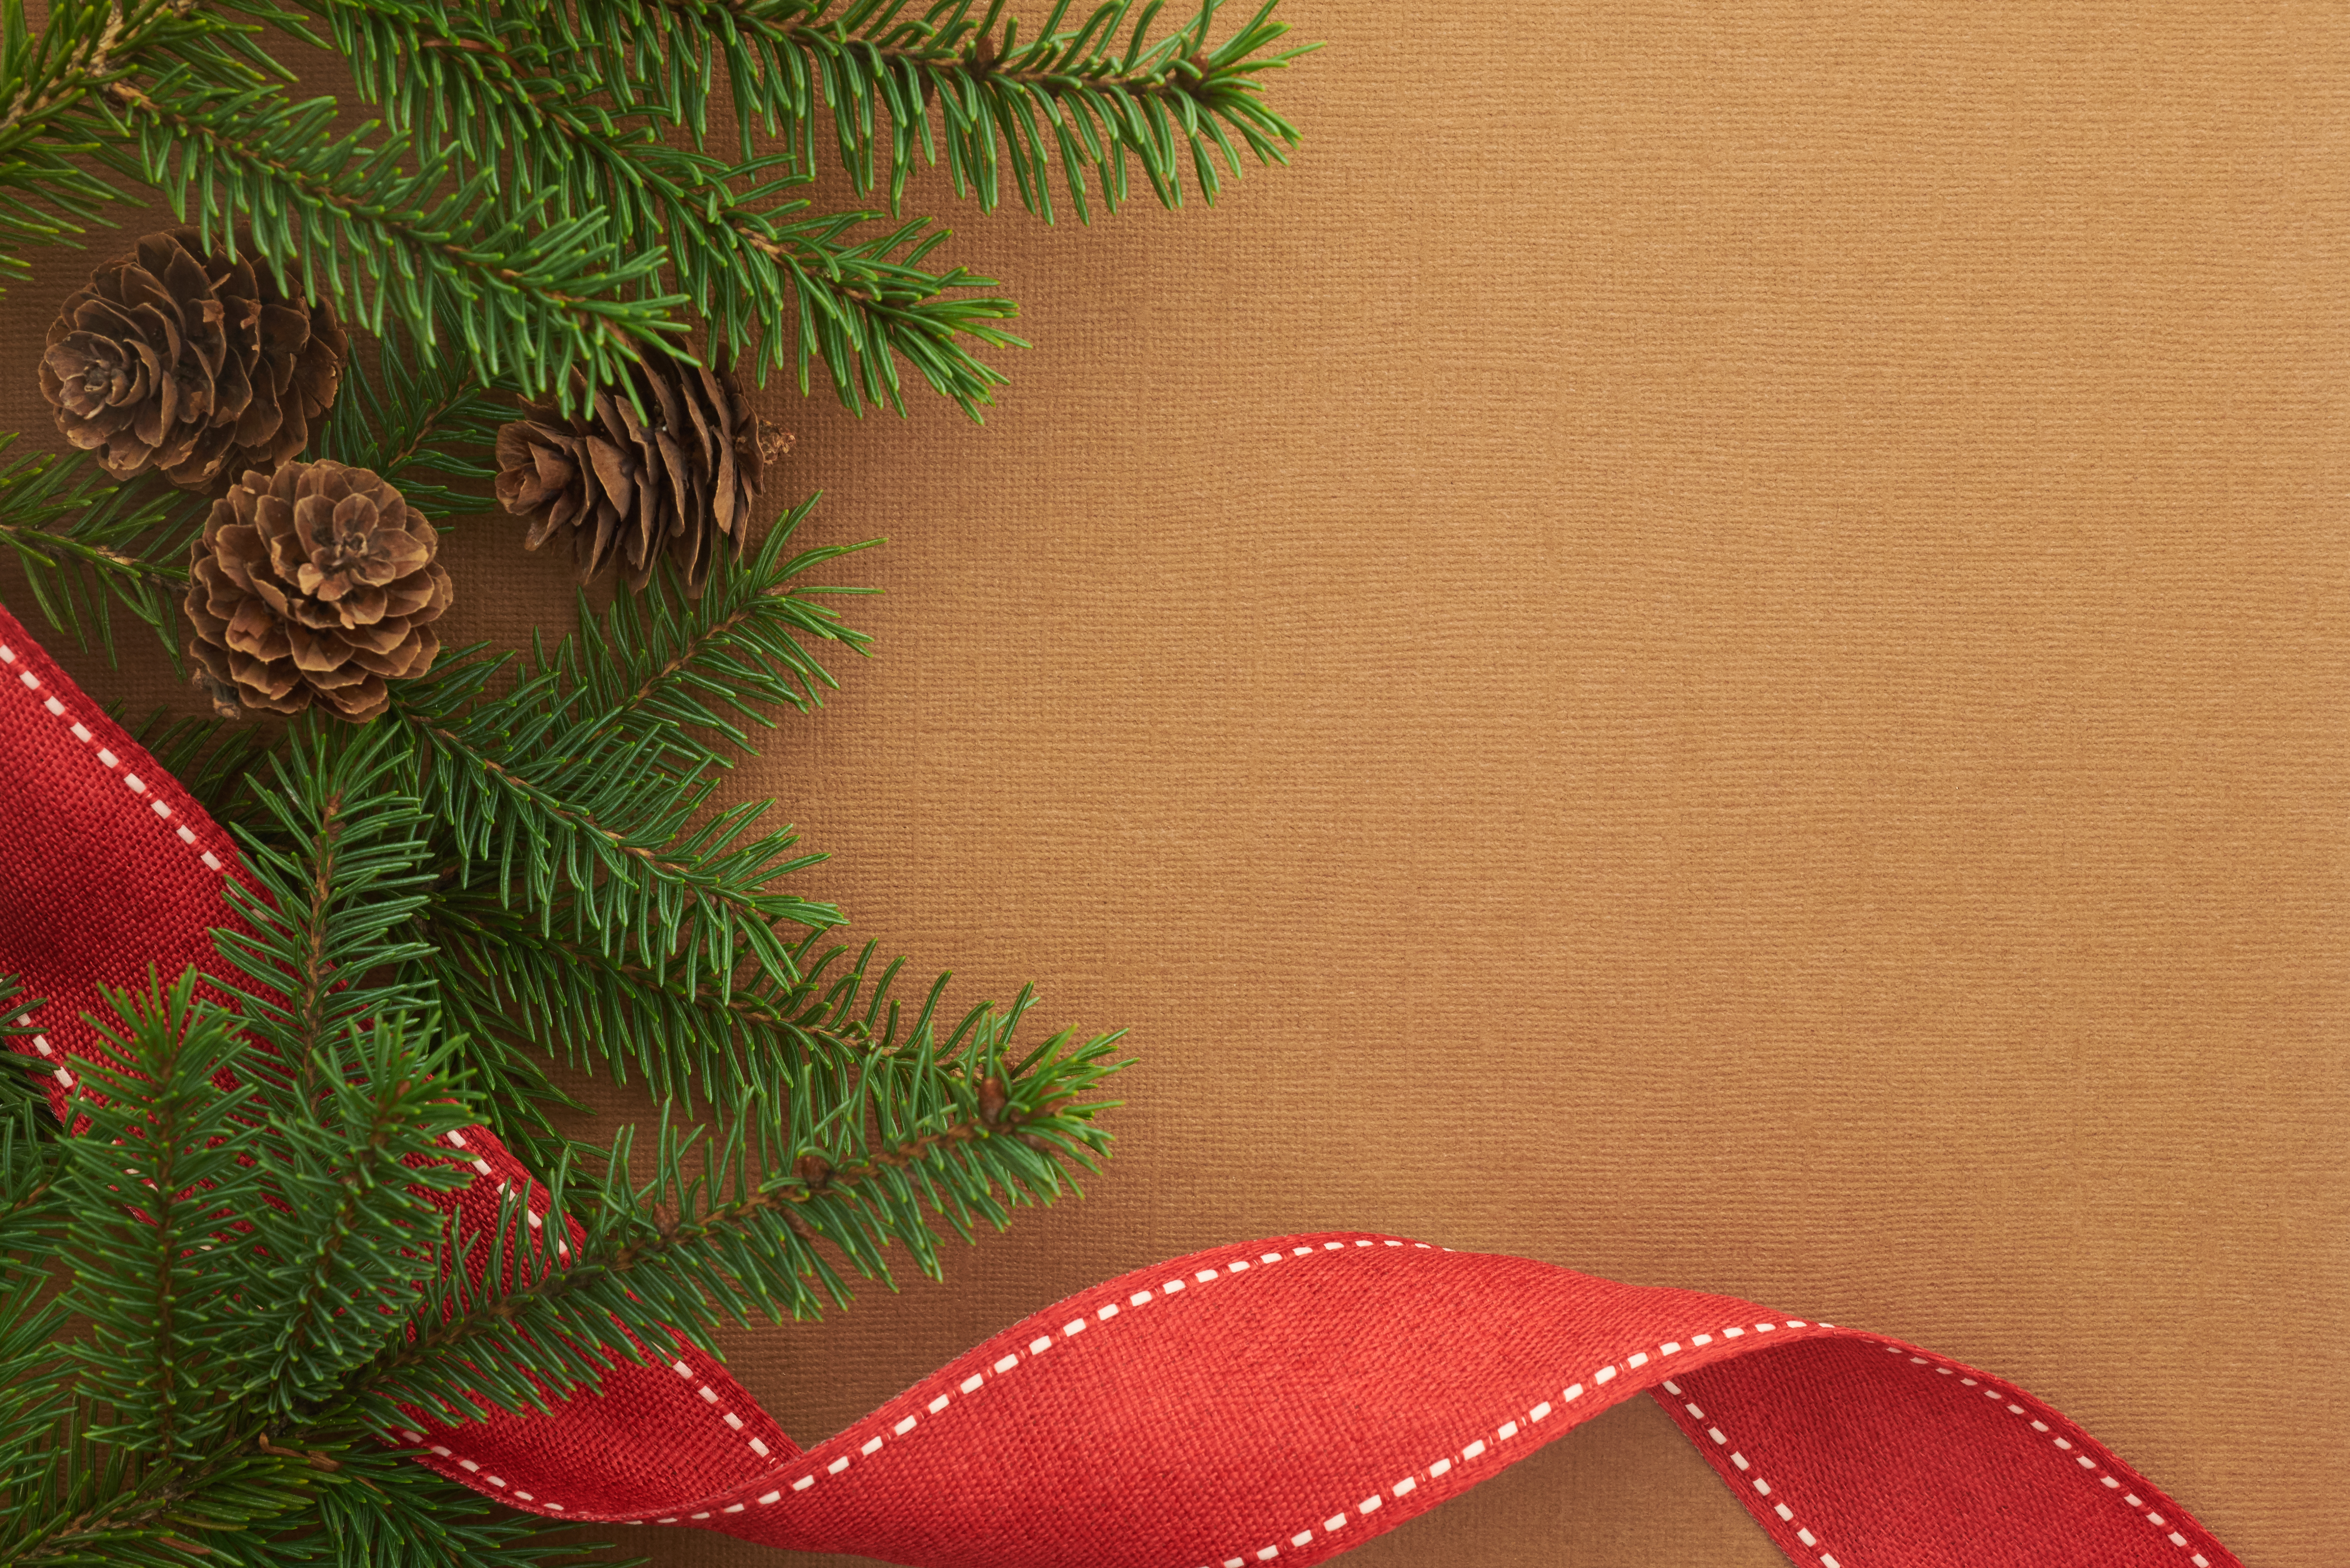
oregon pine, tree, branch, fir, christmas, pine, spruce, conifer, Colorado spruce, christmas decoration, christmas tree, pine family, christmas ornament, plant, evergreen, christmas eve, interior design, twig, ornament, vascular plant